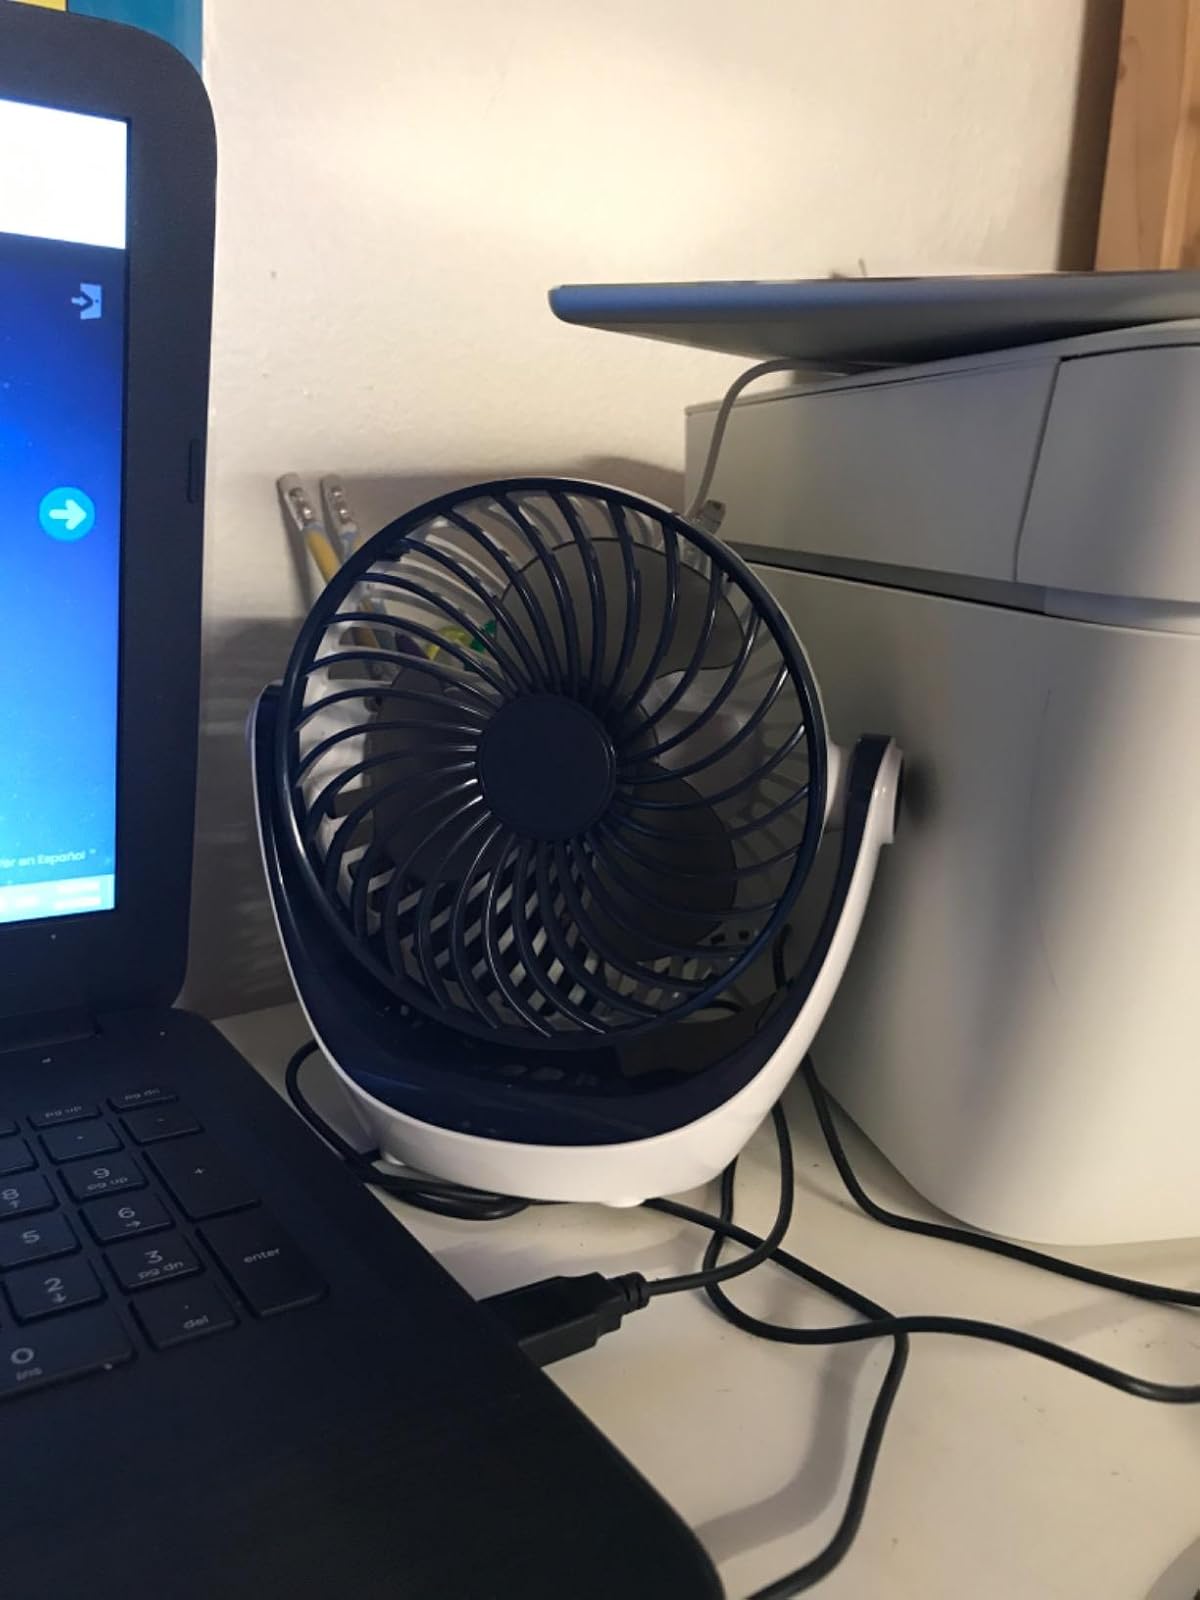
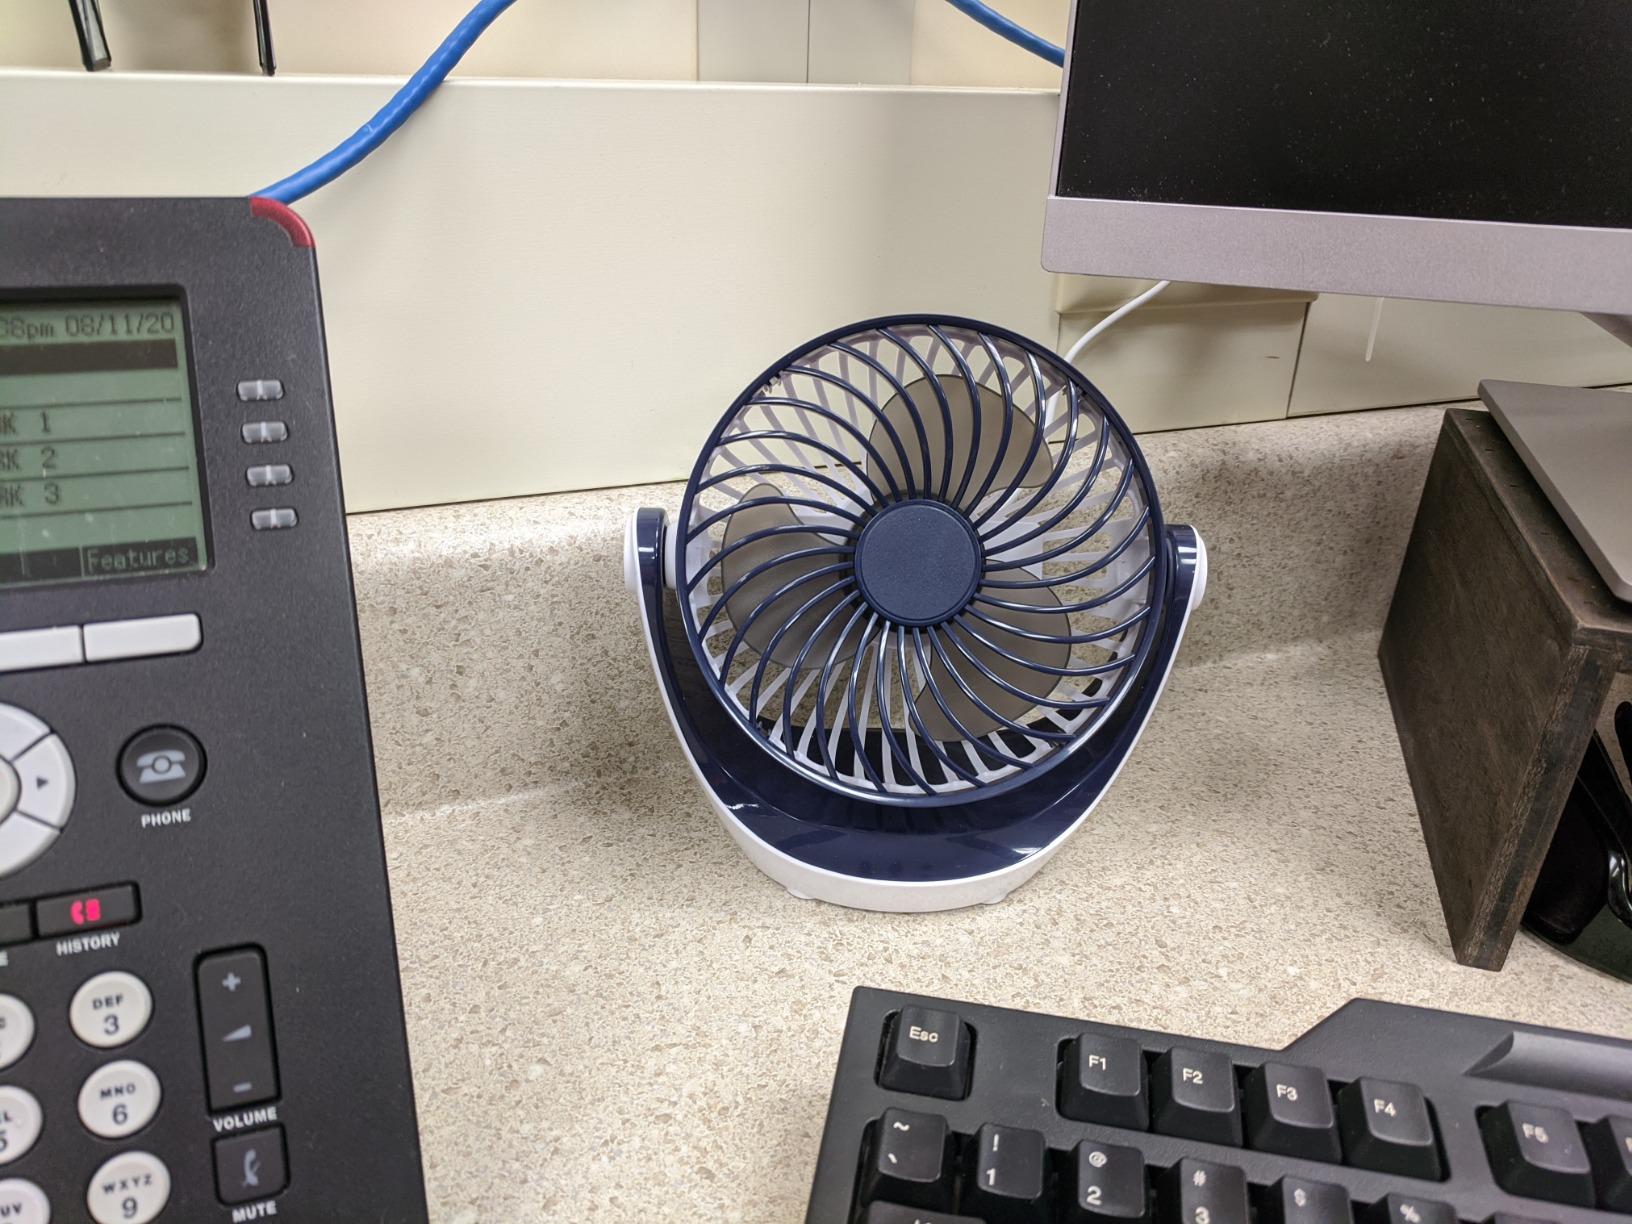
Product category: fan
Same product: yes